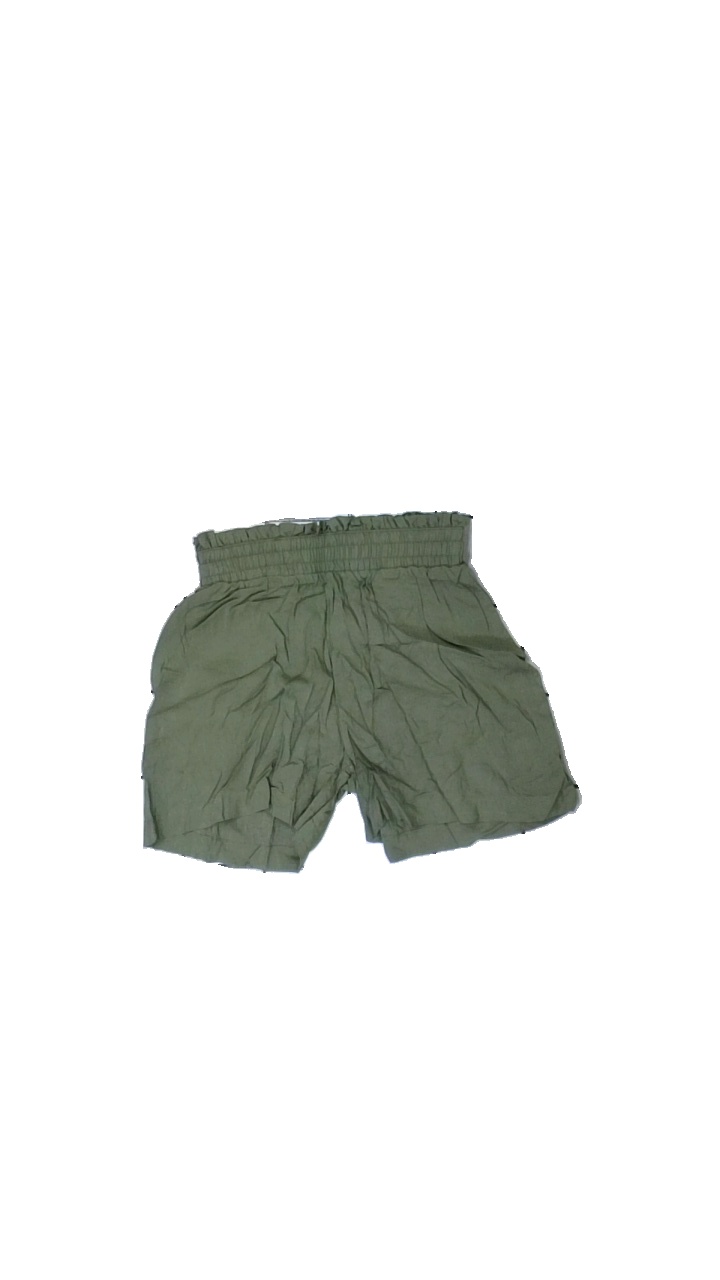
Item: Shorts (Ladies)
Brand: Angelology
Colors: Green
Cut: Regular
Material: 100% viscose
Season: All
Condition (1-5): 3
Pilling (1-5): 3
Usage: Reuse
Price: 50-100